Call Me Madam (film)

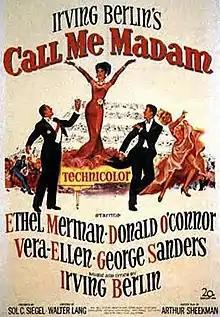
Original film poster

Call Me Madam is a 1953 American Technicolor musical film directed by Walter Lang, with songs by Irving Berlin, based on the 1950 stage musical of the same name.